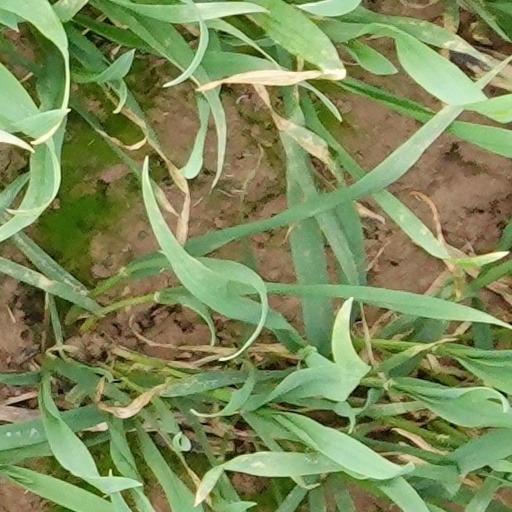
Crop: wheat